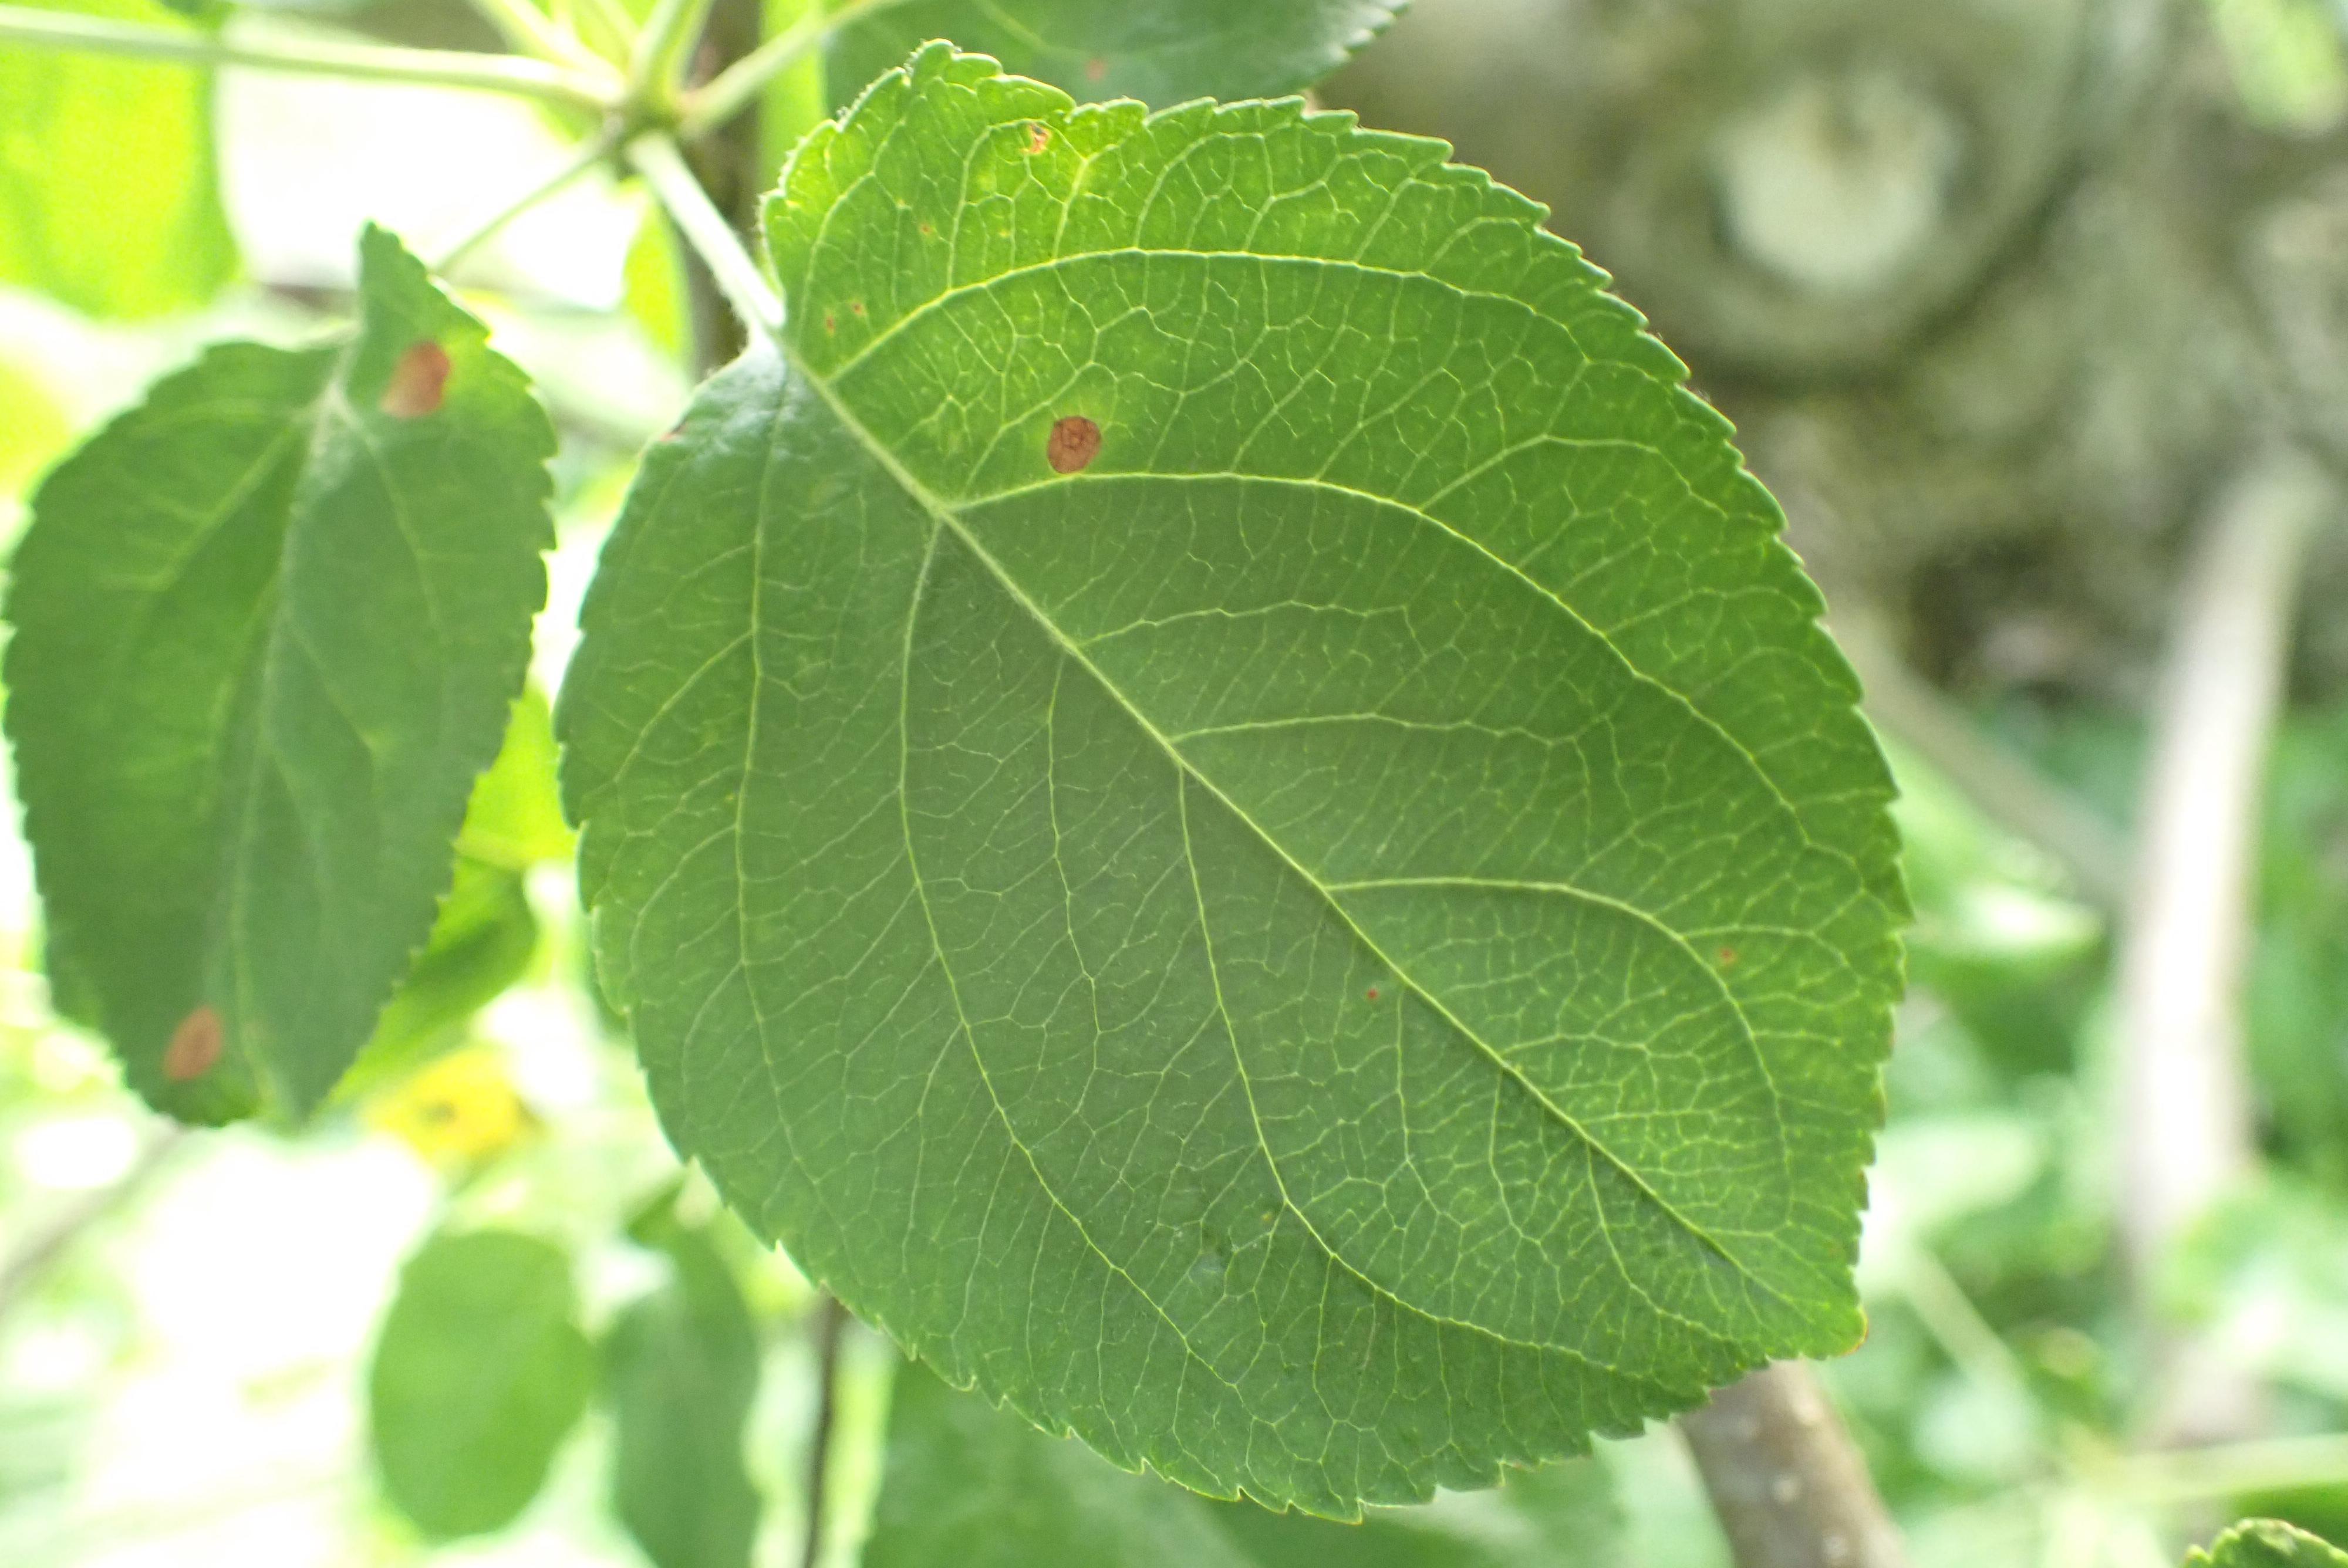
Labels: frog_eye_leaf_spot